Allen Fieldhouse

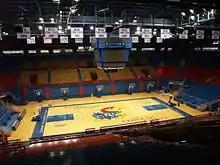
Allen Fieldhouse interior in 2009

The construction of Allen Fieldhouse began in 1952, but quickly ground to a halt because of a federal mandate restricting steel consumption following the Second World War and during the Korean War. However, university officials were able to find a loophole: by adding some rooms for gun and weapons storage, construction of the building was able to continue under the guise of an "armory."